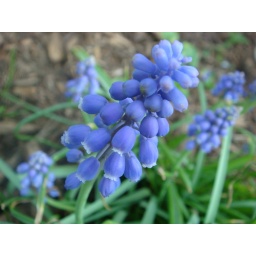
All the flower beds around the house are in wonderful shape.